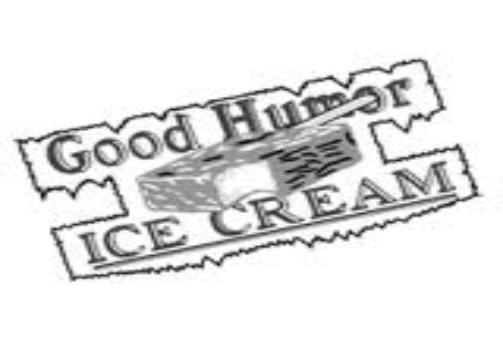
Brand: Good Humor
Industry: Food